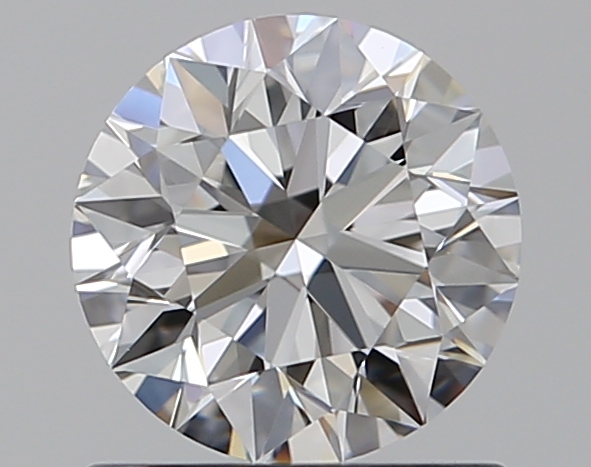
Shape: round
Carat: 0.75
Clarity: VVS1
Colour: E
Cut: EX
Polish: EX
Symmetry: EX
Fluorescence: M
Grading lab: GIA
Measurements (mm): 5.75 x 5.79 x 3.62